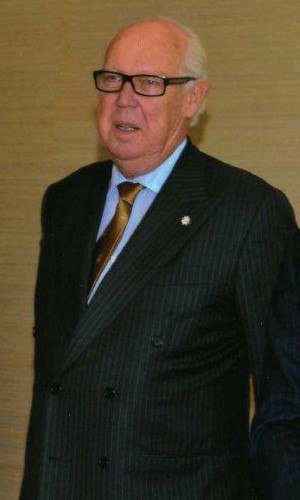
Viktor Emanuel af Savoyen
Vittorio Emanuele di Savoia i 2009.
Viktor Emanuel, egentlig Vittorio Emanuele, født 12. februar 1937 i Napoli, Italien, søn af Umberto 2. af Italien og Marie José af Belgien. Han er prins af Savoyen, og han er bosat i Schweiz, hvor han er forretningsmand.